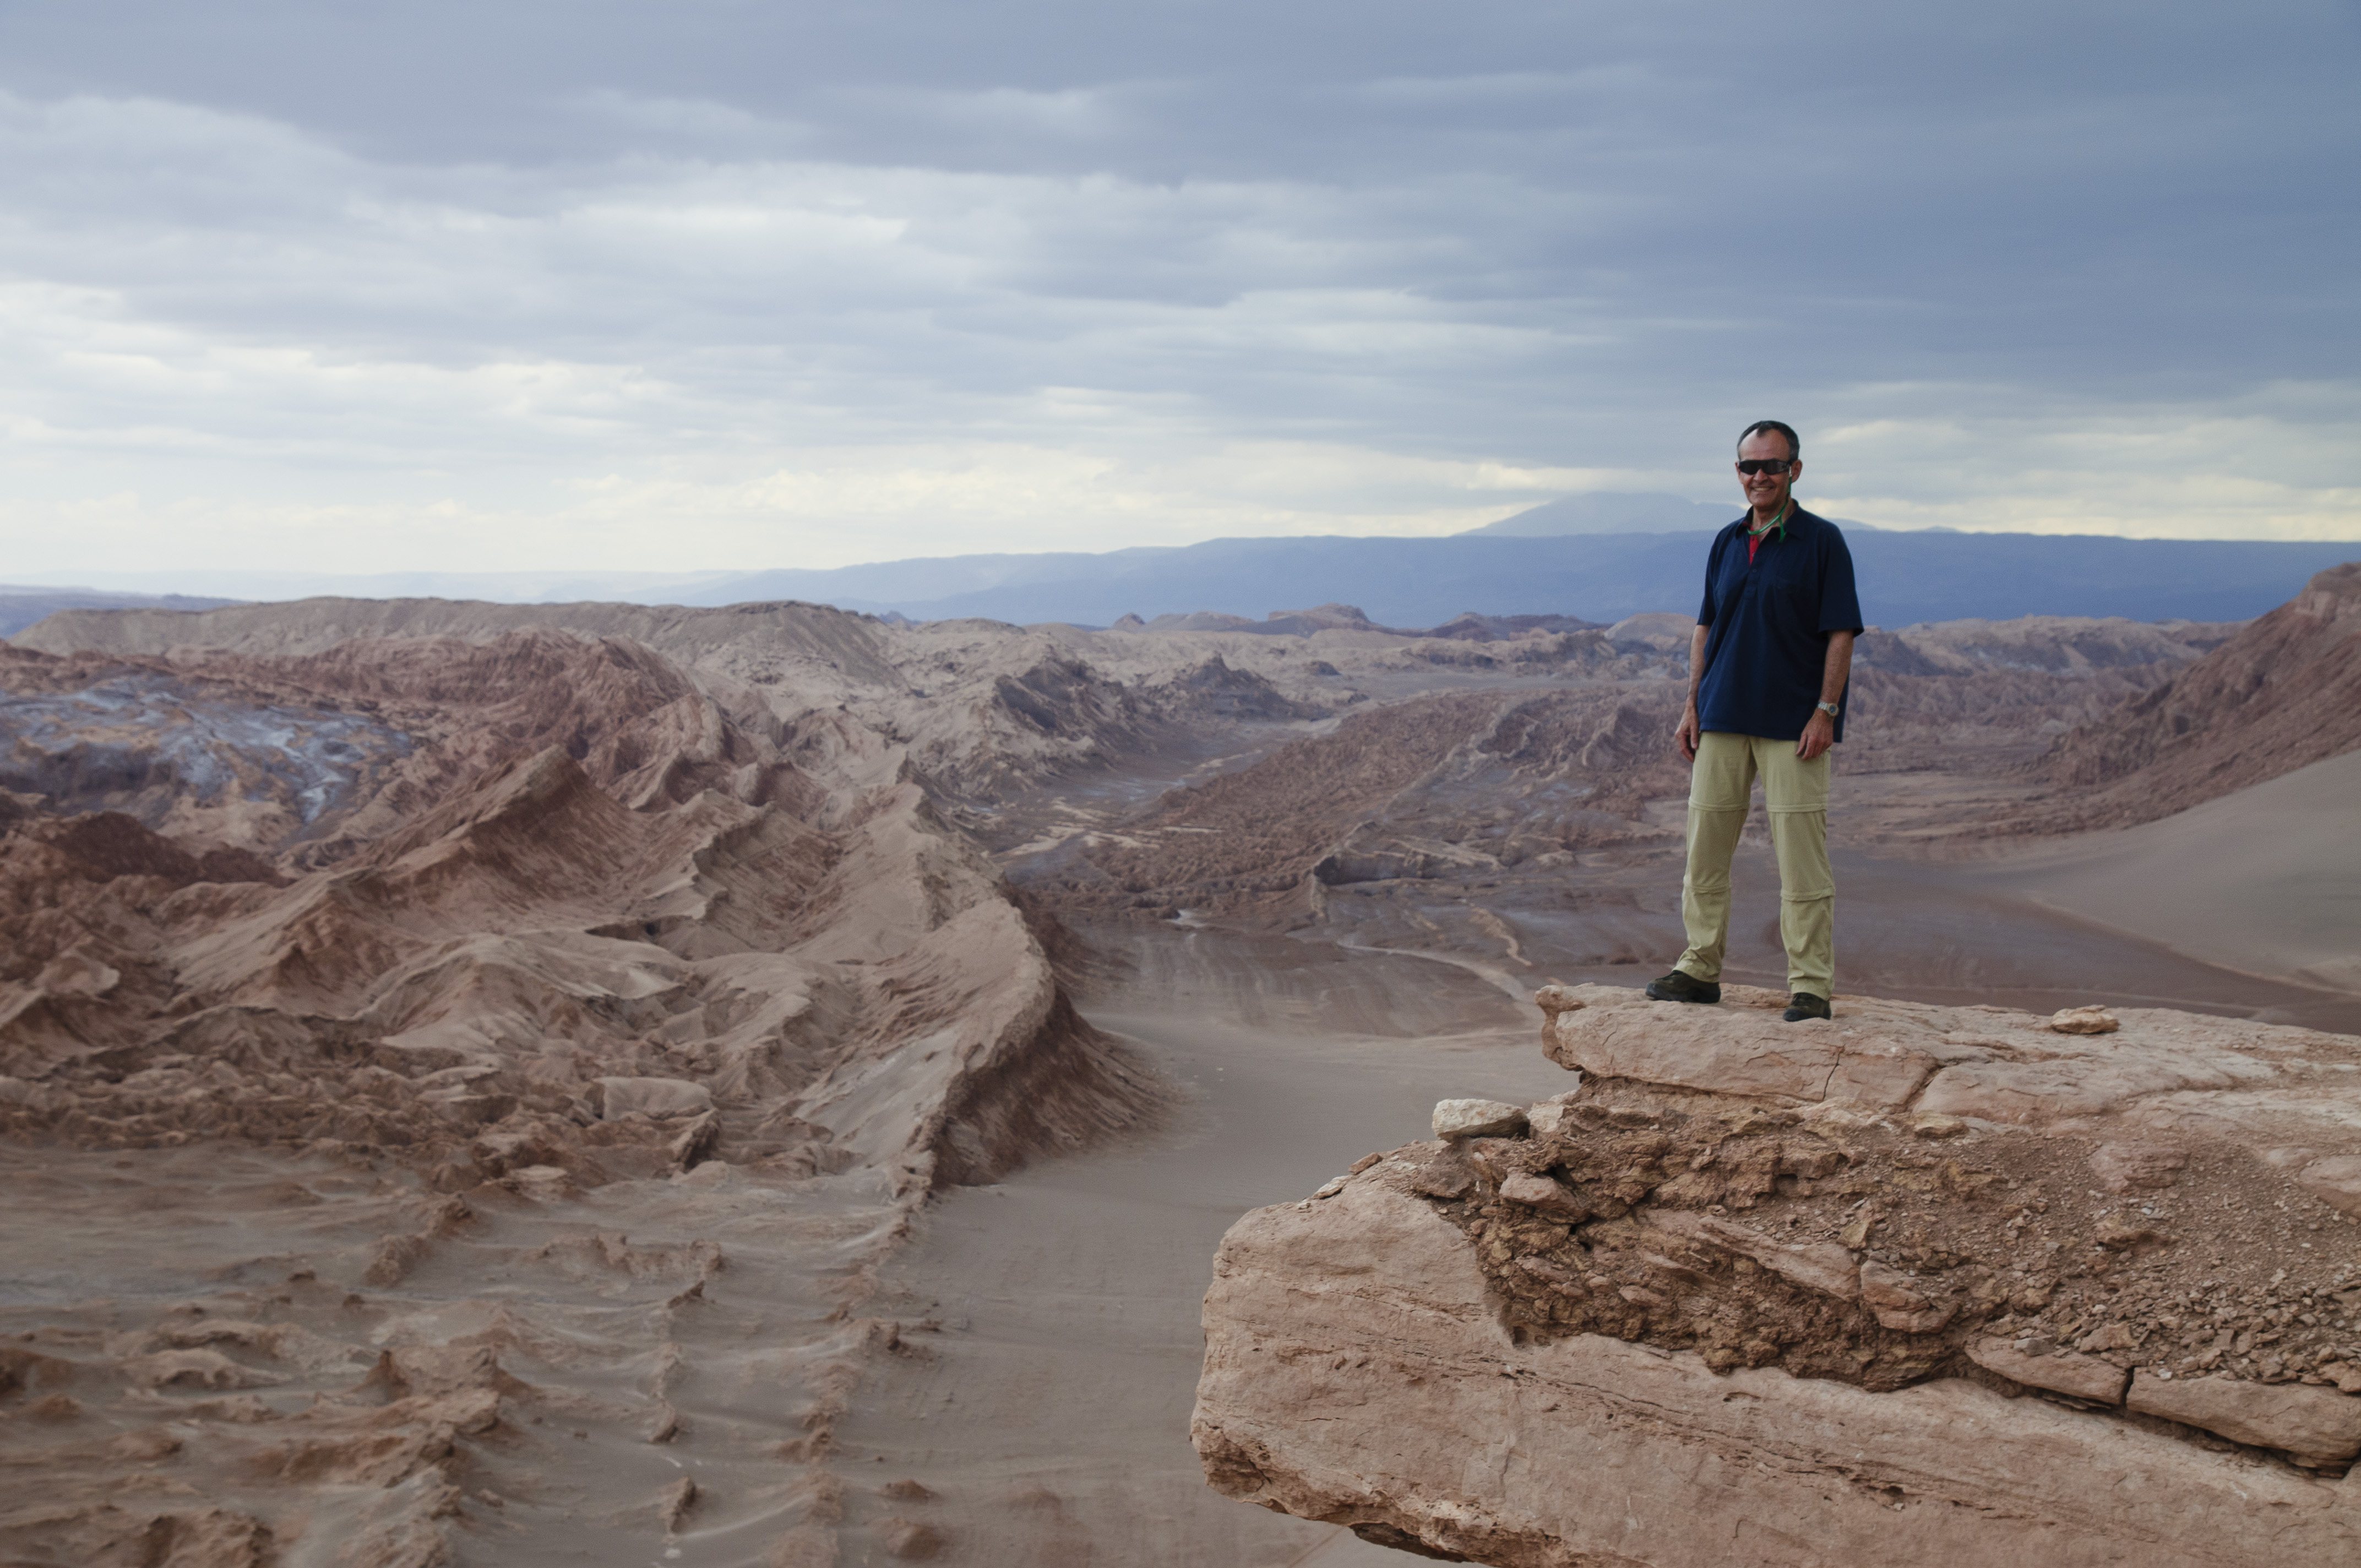
landscape, sand, rock, wilderness, mountain, desert, valley, vacation, cliff, canyon, nikon, terrain, material, chile, geology, badlands, plateau, wadi, sanpedrodeatacama, d300, landform, natural environment, geographical feature, aeolian landform